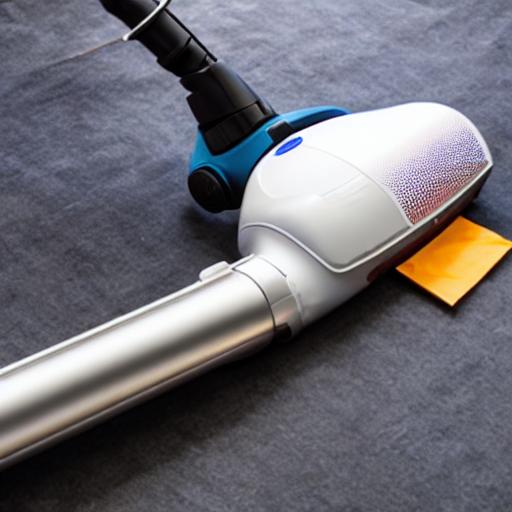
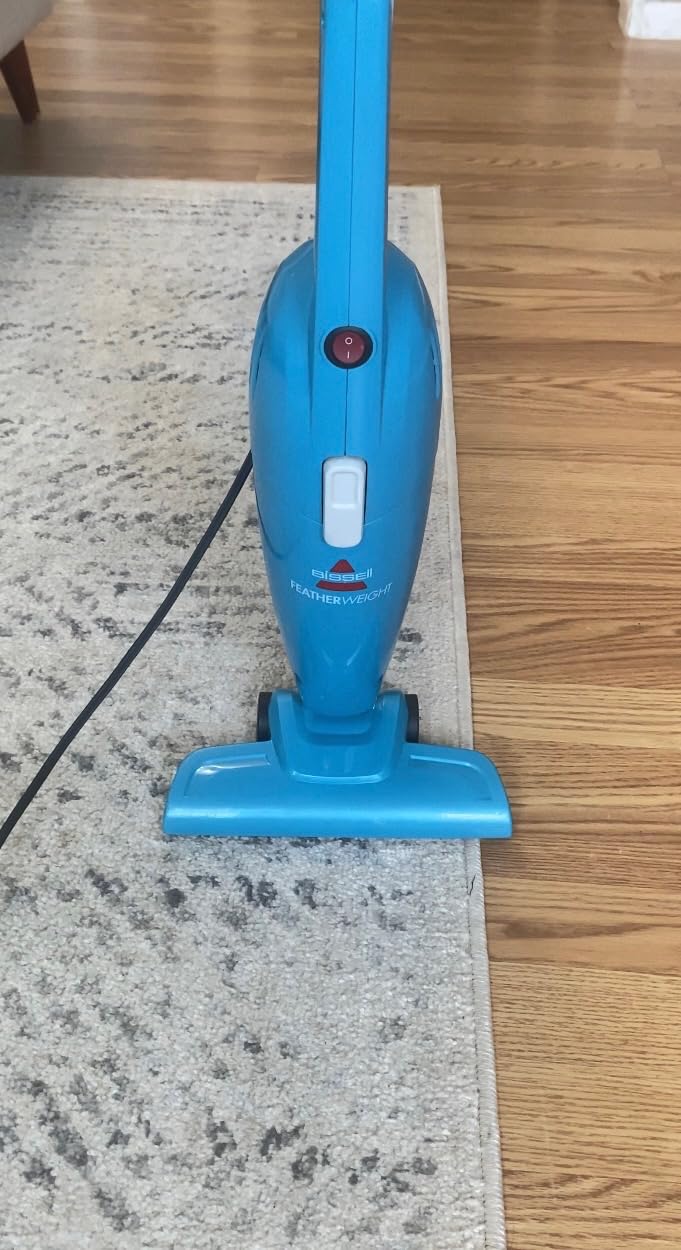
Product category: items_vacuum
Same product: no